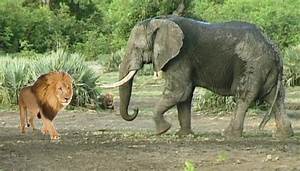
Label: elefante